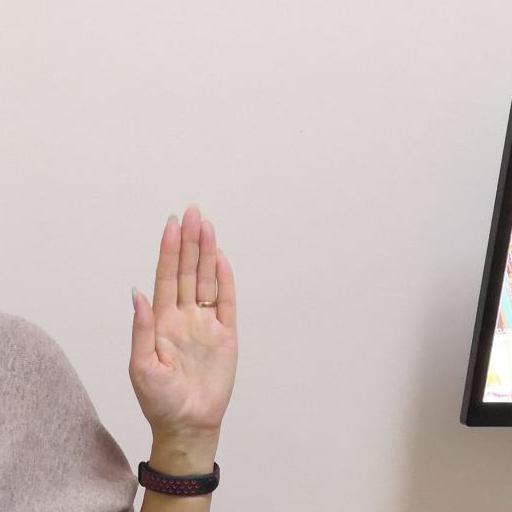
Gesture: stop